Stoke-on-Trent

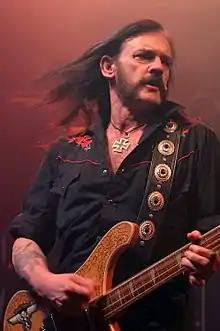
Lemmy, born in Burslem

The Grade II* listed statue of "Perseus with the Head of Medusa", which stands adjacent to the lake at Trentham Gardens, a part of Trentham Estate, is a copy of an original work by Benvenuto Cellini, which was sculpted for Cosimo I Duke of Tuscany from 1545 to 1554. In the early 19th century, the then Duke of Tuscany, allowed a cast of Cellini's statue to be taken for his friend, the 2nd Duke of Sutherland; it is the only bronze cast of the statue The bronze sculpture was installed at Trentham in 1840 during Charles Barry's remodelling of the estate and the statue forms a focal point for his Italianate gardens located by the lake at the south end of the central axis of the parterre. Barry designed the circular platform on which the statue is set.